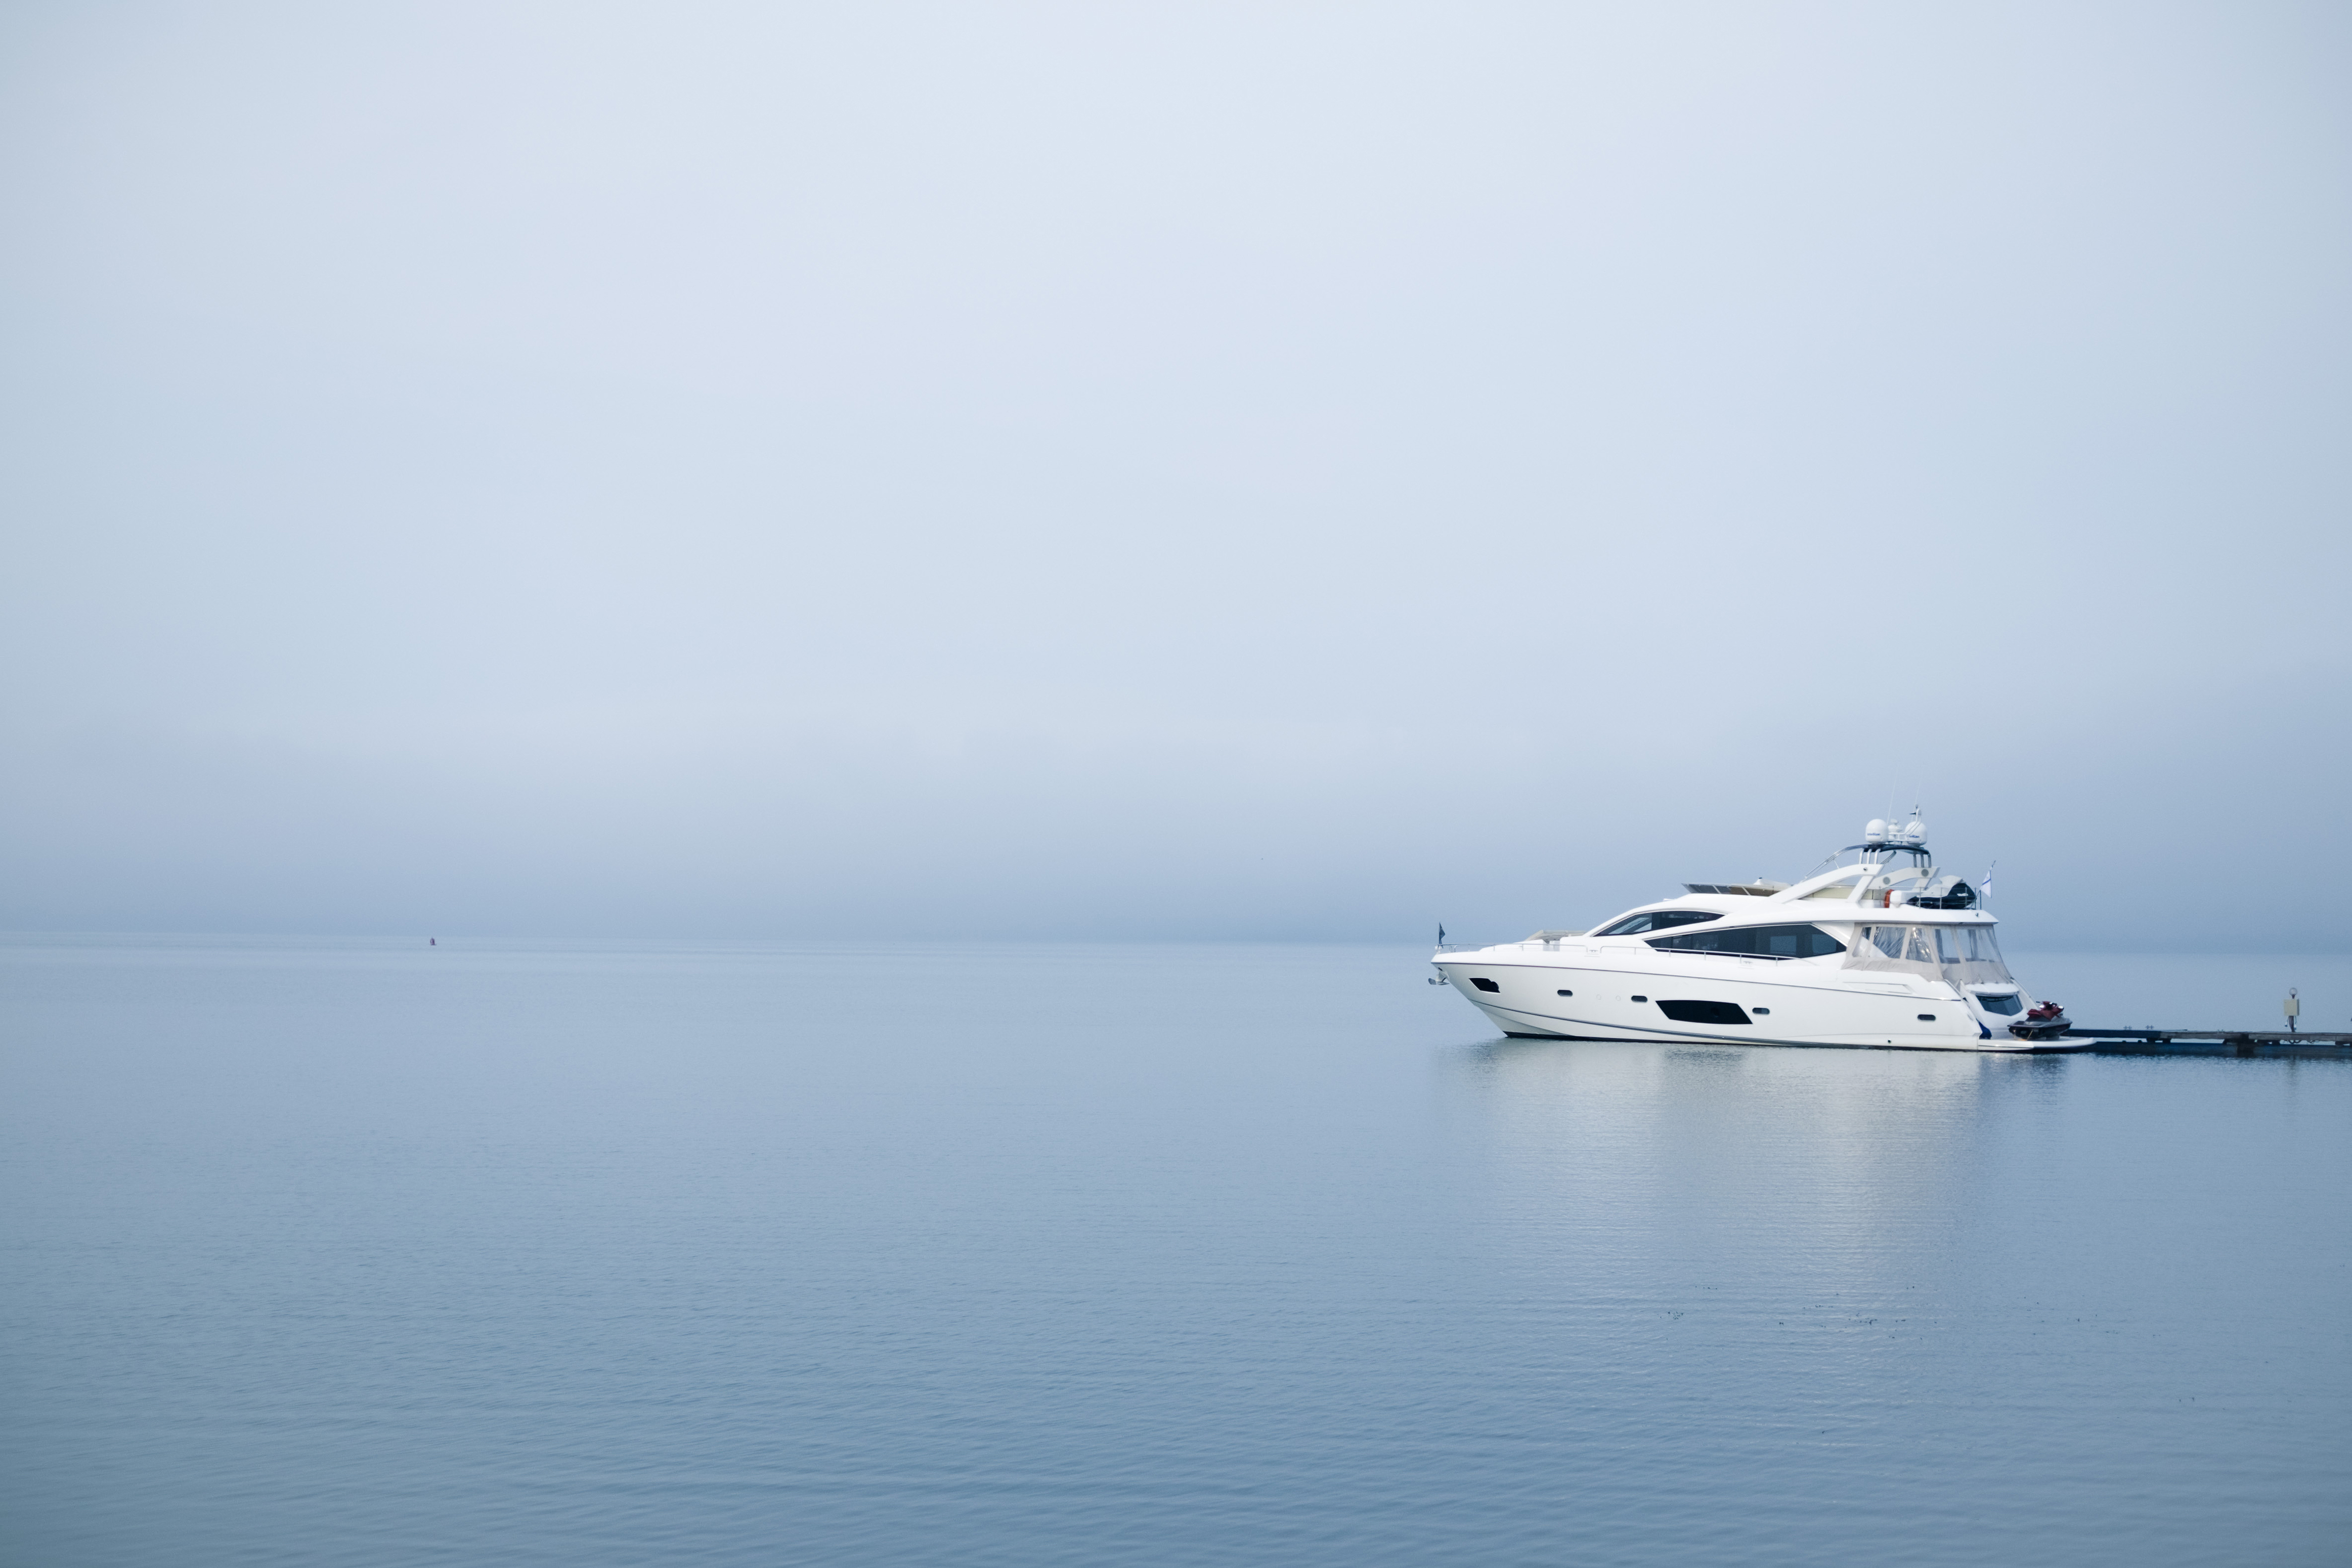
sea, coast, ocean, horizon, cloud, boat, ship, reflection, vehicle, calm, bay, ferry, watercraft, passenger ship, atmospheric phenomenon, atmosphere of earth